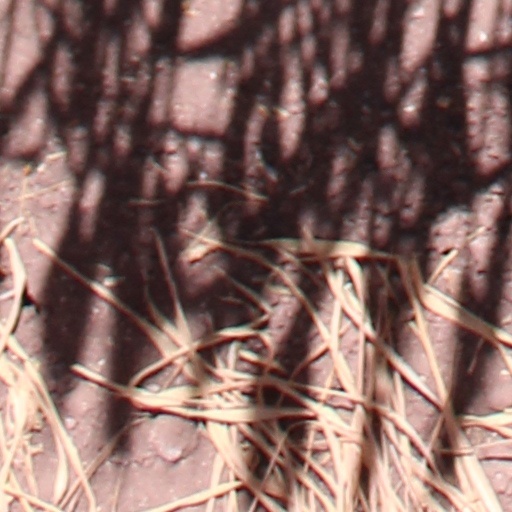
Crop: wheat